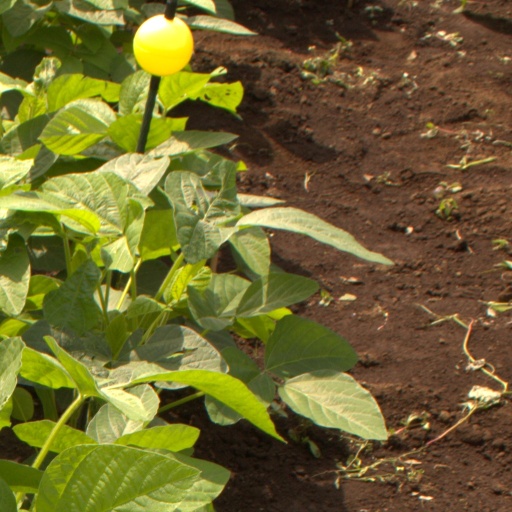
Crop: soybean